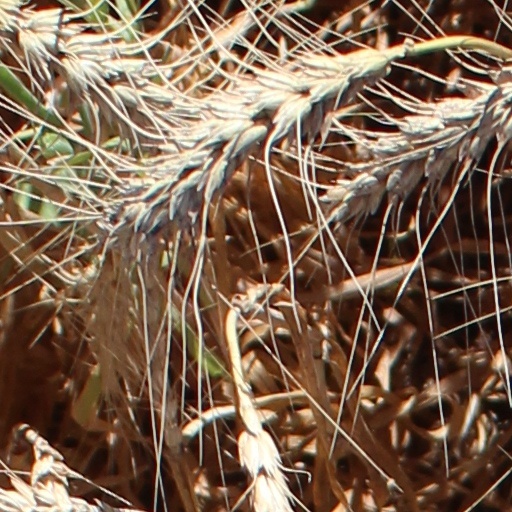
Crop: wheat